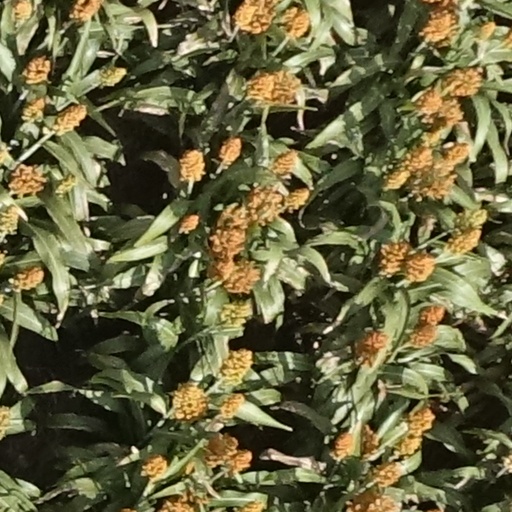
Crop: sorghum